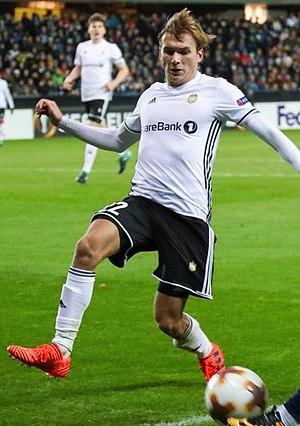
Morten Konradsen est un footballeur norvégien, né le 3 mai 1996 à Bodø, évoluant au poste de milieu de terrain à Rosenborg BK.